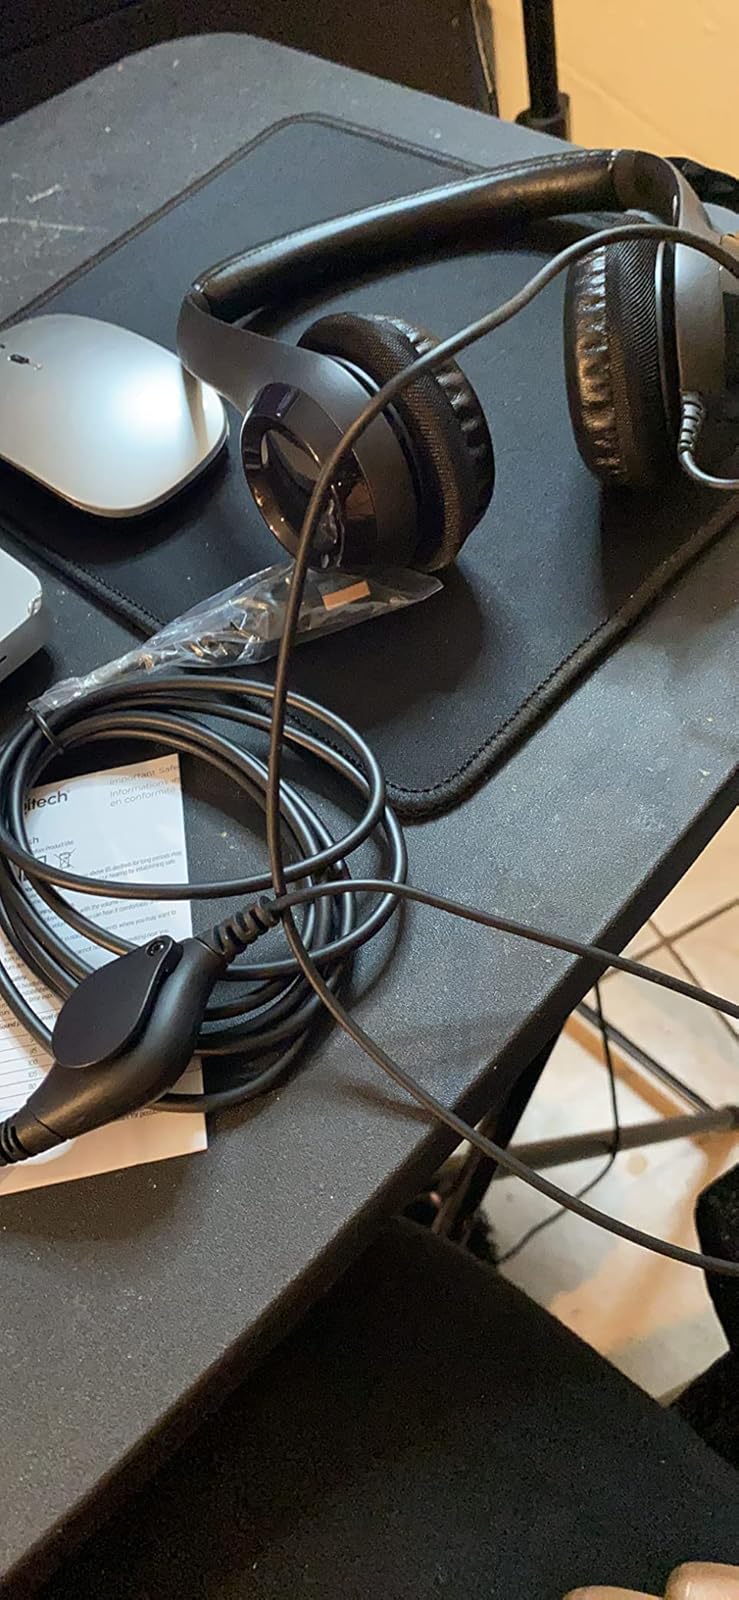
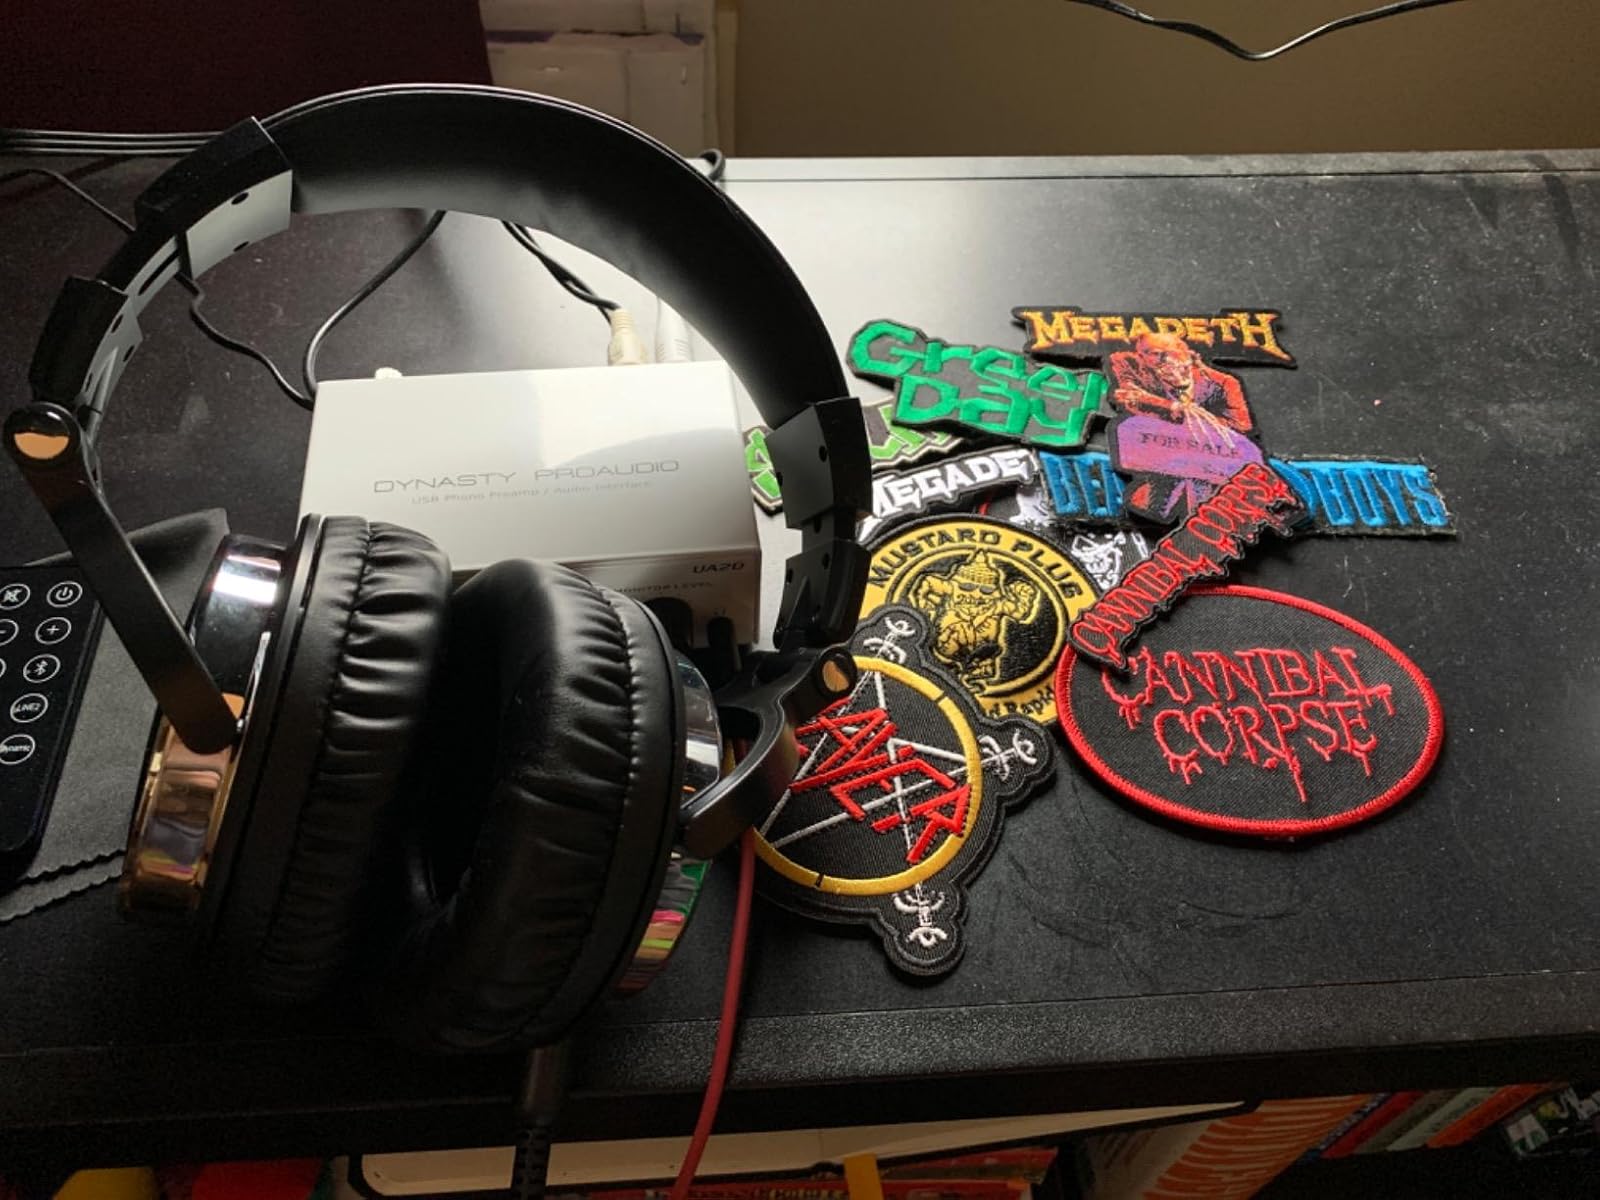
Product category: headphones
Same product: no